Lysychansk

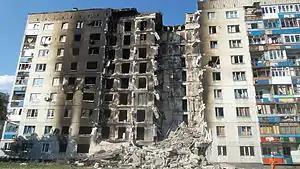
Damaged building in Lysychansk, 2014

During the 2014 pro-Russian conflict in Ukraine the town was captured early April 2014 by pro-Russian separatists. It remained under control of separatists for three months, until 22 July 2014 Ukrainian Ukrinform reported that the separatists "massively left Lysychansk" with "seized cars from the population and in parking lots;" Russian ITAR-TASS reported the same day that the separatists had "decided to leave the town in order to save the population and stop clashes." This was mainly because their defeat in the Siege of Sloviansk and the evacuation of Kramatorsk made holding the city untenable.